Limited-run series

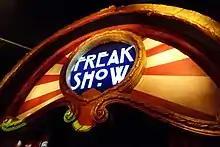
An image from "American Horror Story: Freak Show", one season of the ongoing anthology series.

Limited series have the potential to be renewed without a required number of episodes as a typical order per season. "Under the Dome", "Killer Women", and "Luther" were originally marketed as limited series. Individual season-length stories of anthology series such as "American Horror Story", "Fargo", and "True Detective" are also described as "limited series", which the Primetime Emmys have changed to their miniseries/limited series category to accommodate.